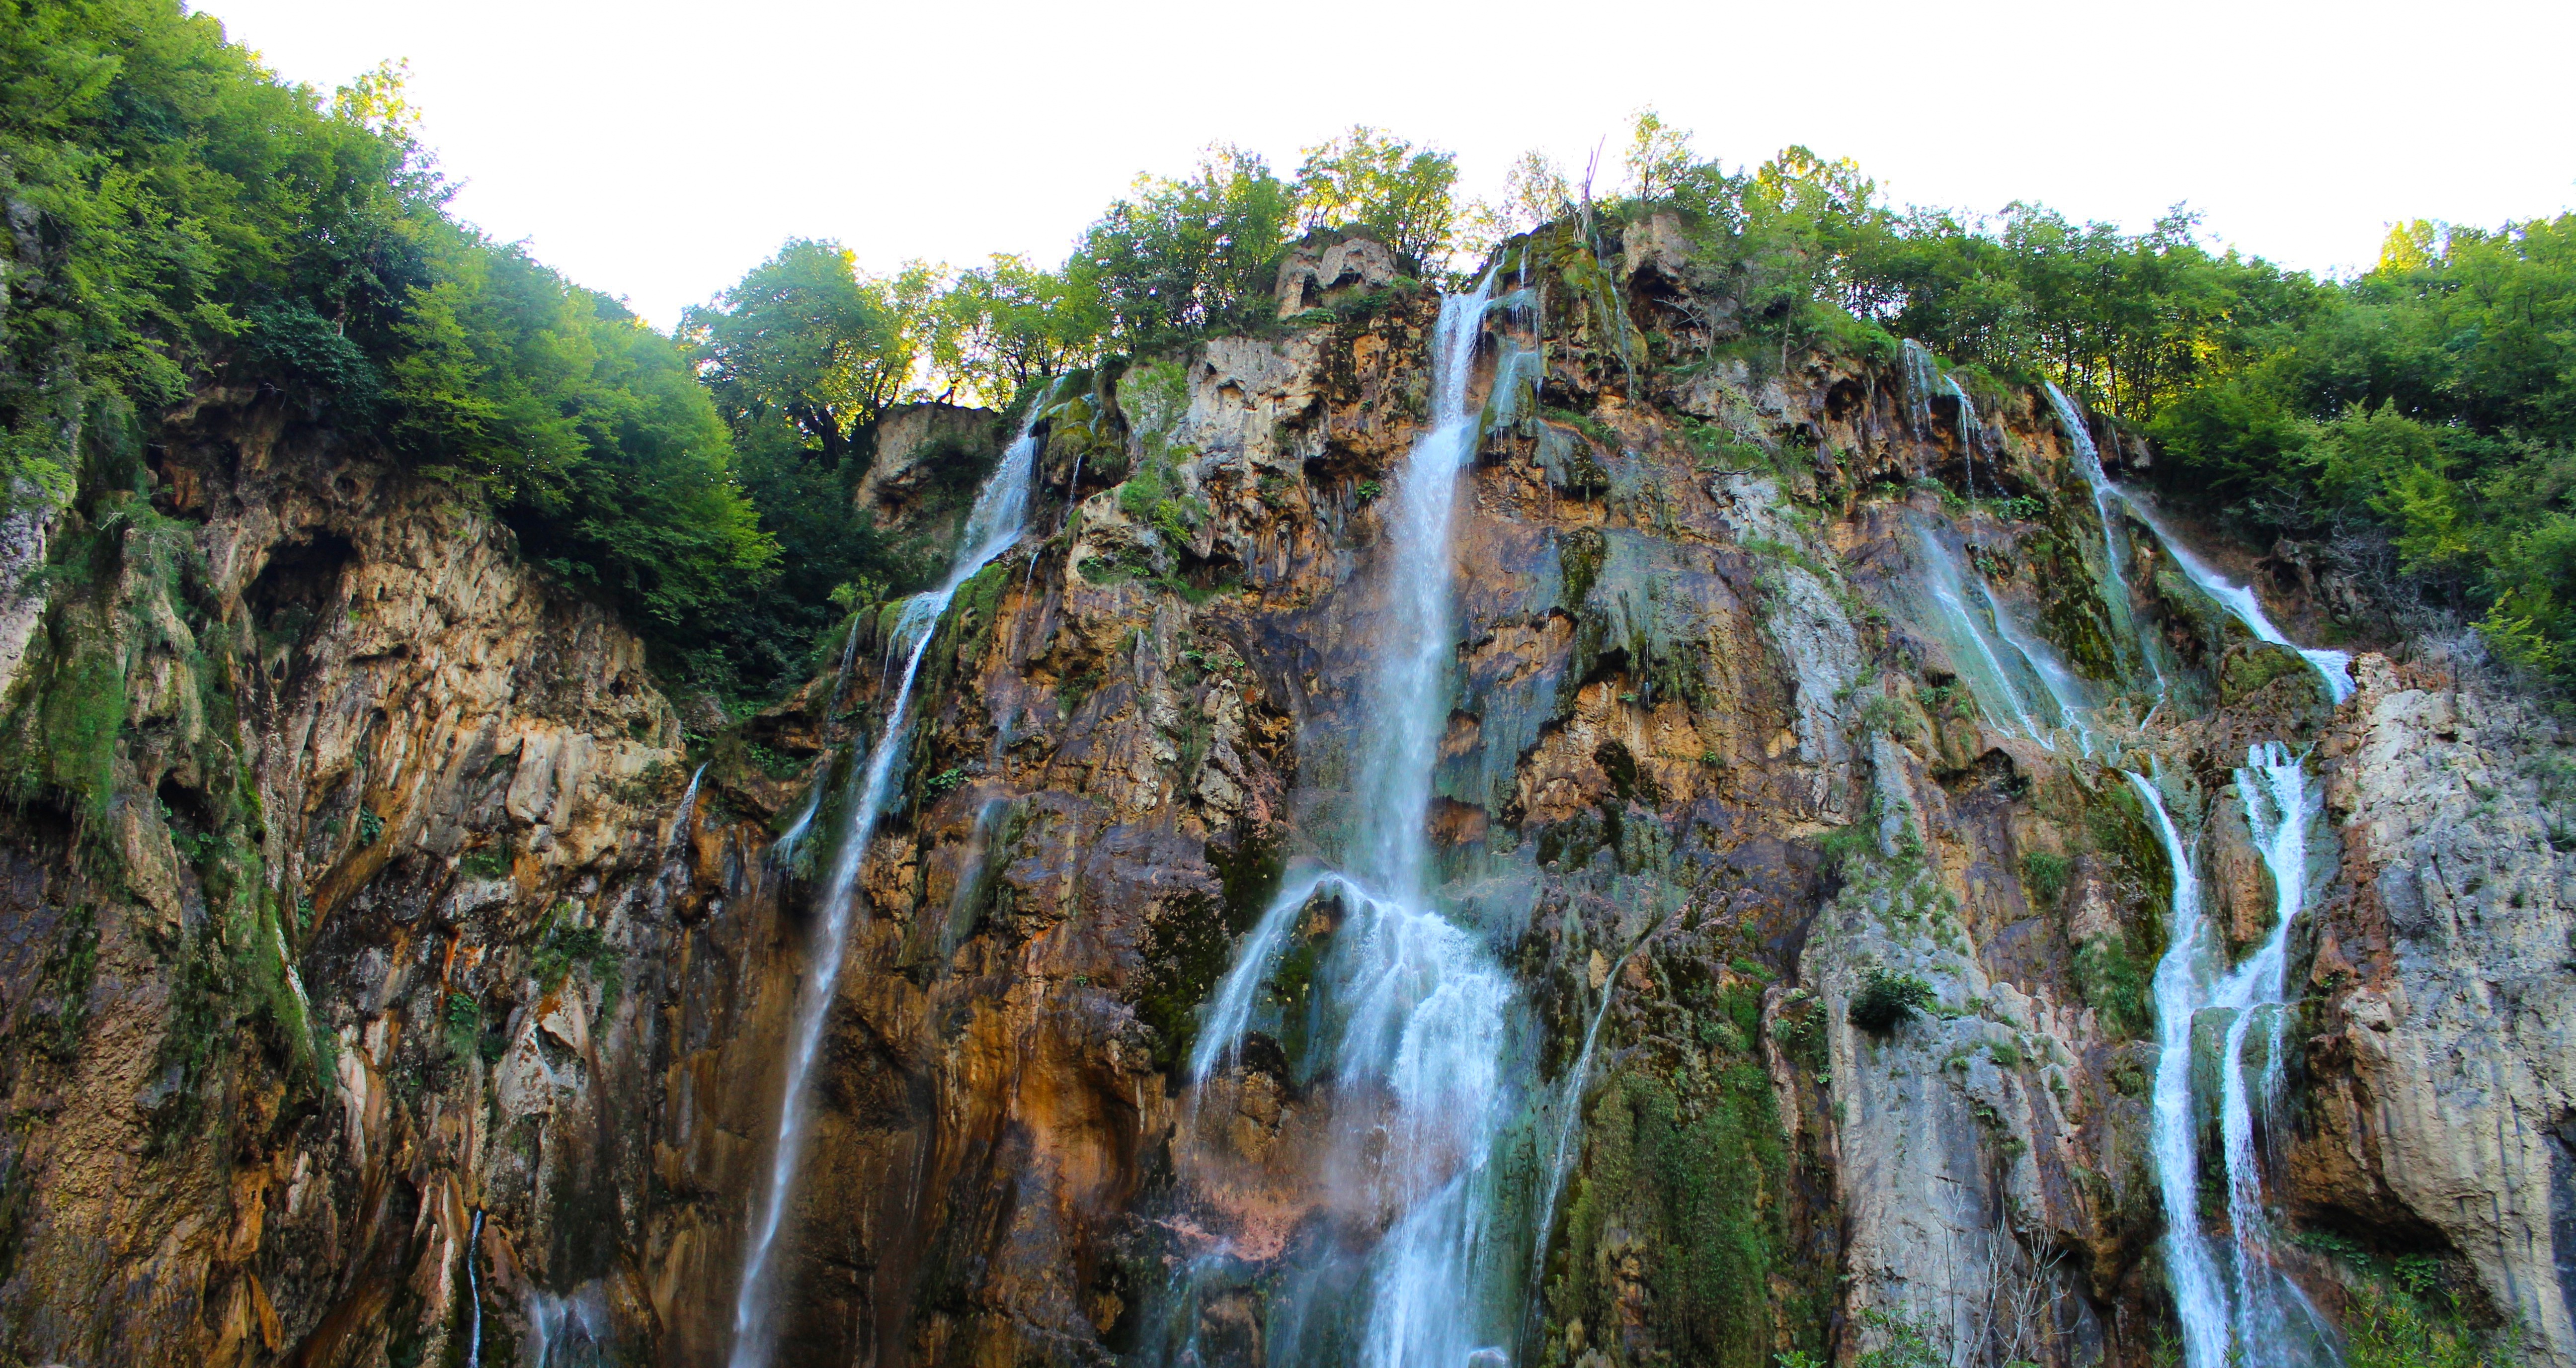
landscape, tree, water, nature, rock, waterfall, mountain, formation, cliff, environment, stream, jungle, flowing, park, rainforest, water feature